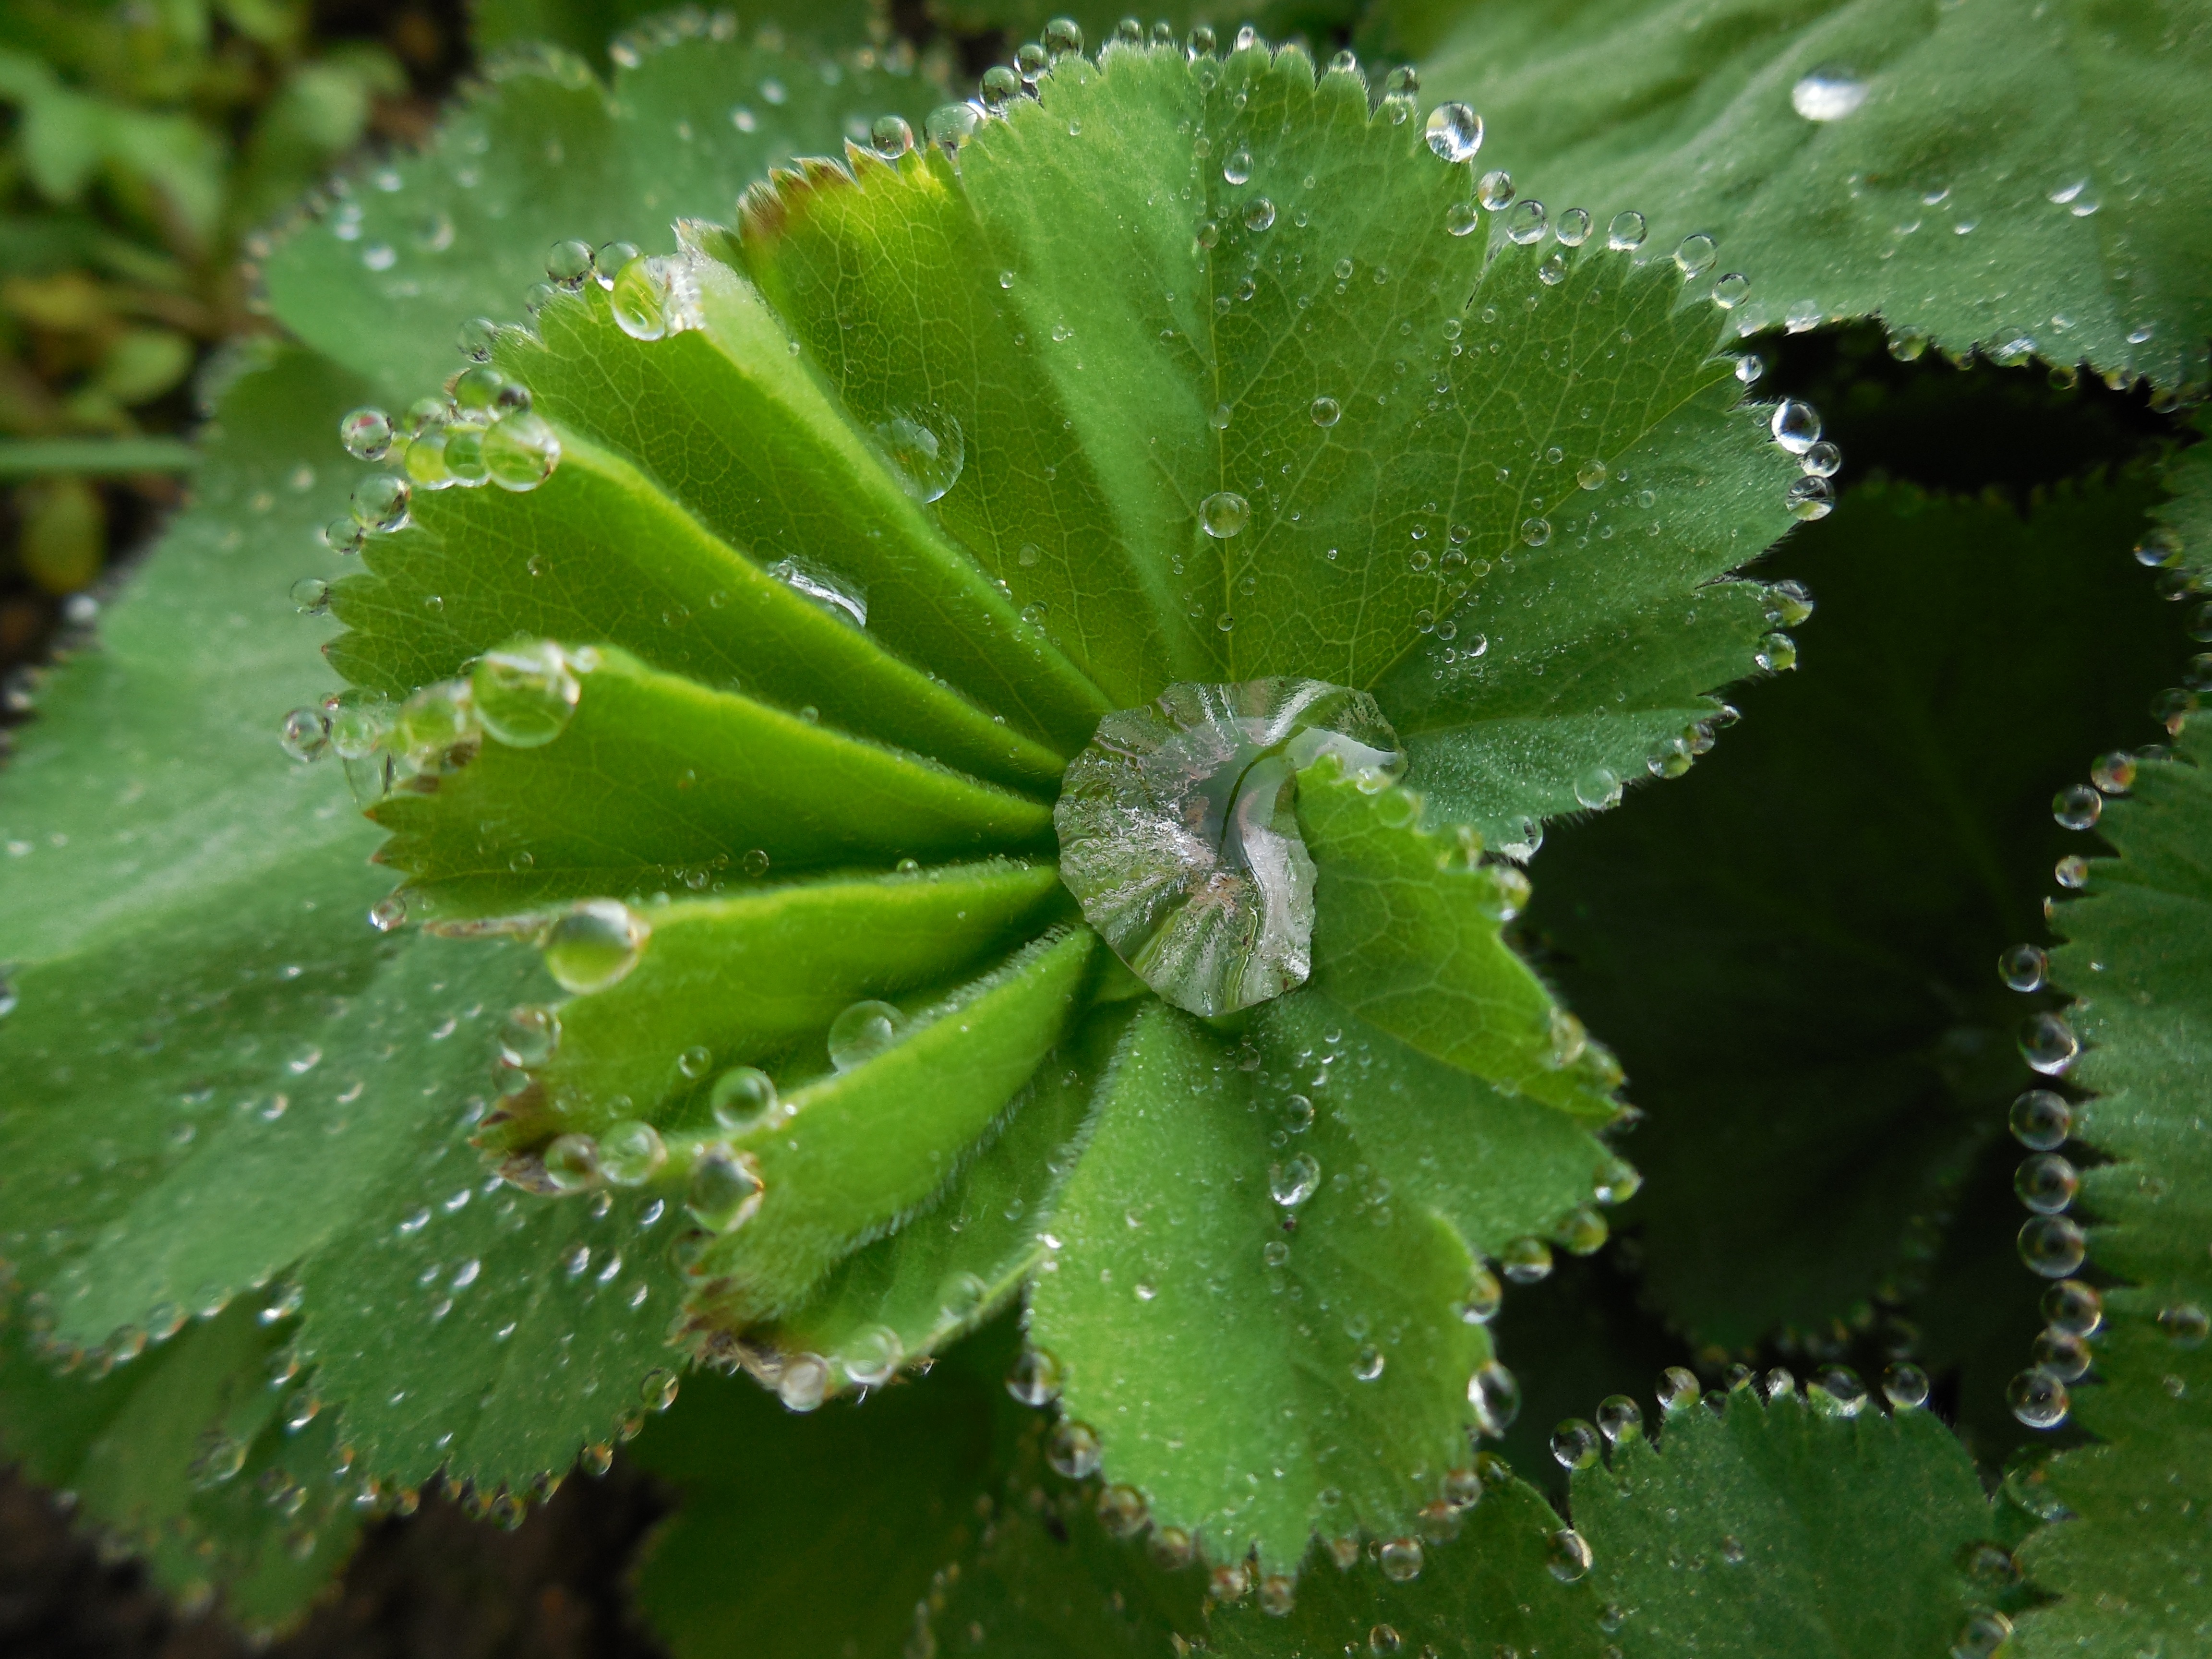
nature, blossom, dew, plant, leaf, flower, bloom, frost, spring, green, herb, produce, botany, flora, flowers, moisture, macro photography, flowering plant, annual plant, land plant